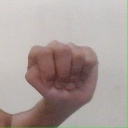
अक्षर: ठ